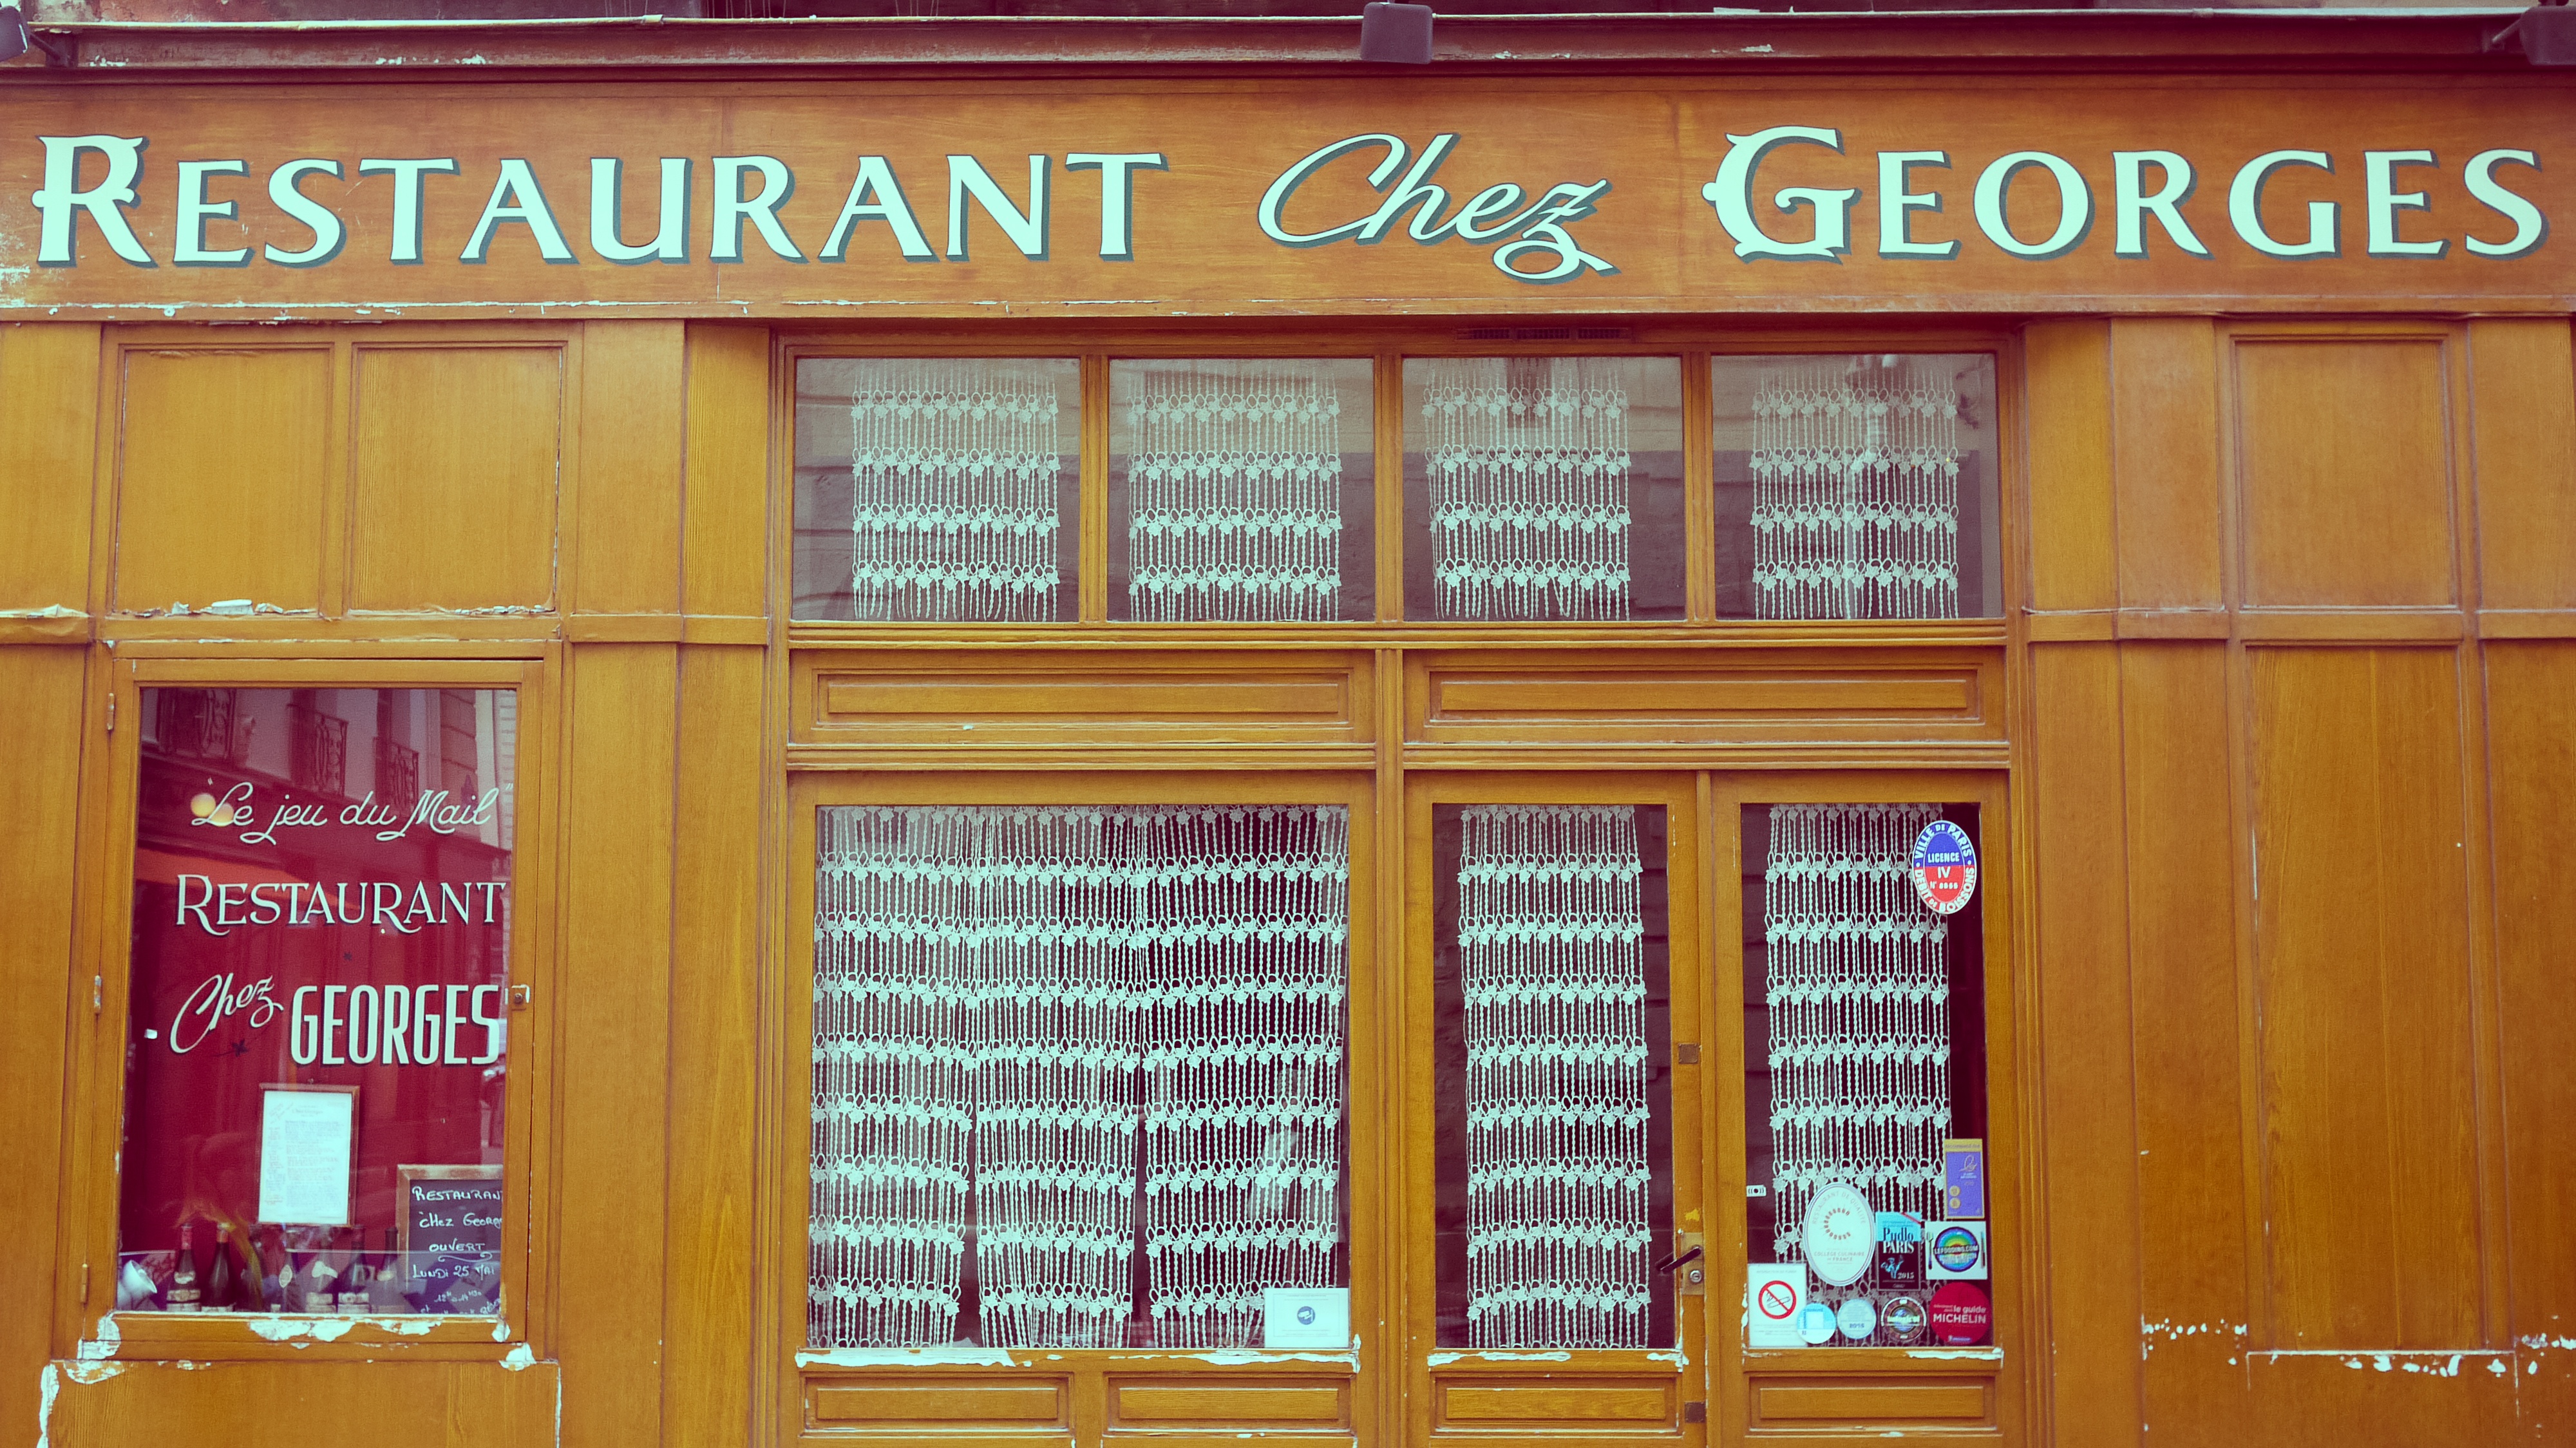
window, building, facade, door, interior design, library, window covering